Mites of livestock

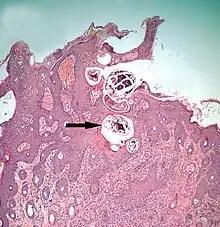
"Sarcoptes" mites (the dark circular objects) burrowing in epidermis (of tail of a rat host)

Sarcoptic mites as adults are microscopic, nearly circular in outline, and their legs are short, adapted for burrowing. The females, after mating with males on the surface of their host's skin, burrow into the living layers of the epidermis (mainly the stratum spinosum). They make tunnels horizontal to the surface of the skin. Here, eggs are laid and development of larvae and nymphs occurs. The mites have low mobility and transmission between hosts occurs only during close contact. The feeding of the mites and their excretory products irritates and inflames the skin, causing intense pruritus. Dermal hypersensitivity reactions develop in the host. Chronic infestations lead to thickening of the skin by overproduction of epidermal cells (acanthosis), resulting in a characteristic depilated and scaly appearance. Stress caused by the pruritus can be severe, and will result in 6% to 23% lost productivity of commercially reared pigs. Camels are prone to severe infestation with "Sarcoptes".